Longwood Historic District (Massachusetts)

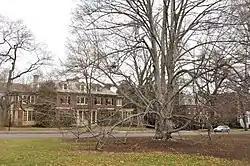

The Longwood Historic District is roughly bounded by Chapel, St. Marys, Monmouth, and Kent Sts. in Brookline, Massachusetts. The area was developed in the mid-19th century by David Sears and Amos Adams Lawrence as a fashionable residential area, and retains a number of architecturally distinguished buildings, including the Longwood Towers complex at 20 Chapel Street, Christ's Church Longwood, and Church of Our Saviour, Brookline. The district was listed on the National Register of Historic Places on September 13, 1978.